Uruguay

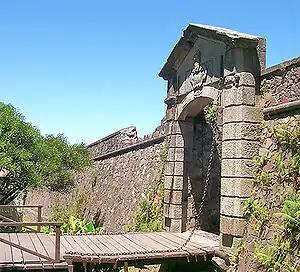
The old town of Colonia del Sacramento was declared a UNESCO World Heritage Site.

Uruguay is a representative democratic republic with a presidential system. The members of government are elected for a five-year term by a universal suffrage system. Uruguay is a unitary state: justice, education, health, security, foreign policy and defense are all administered nationwide. The executive power is exercised by the president and a cabinet of 14 ministers.